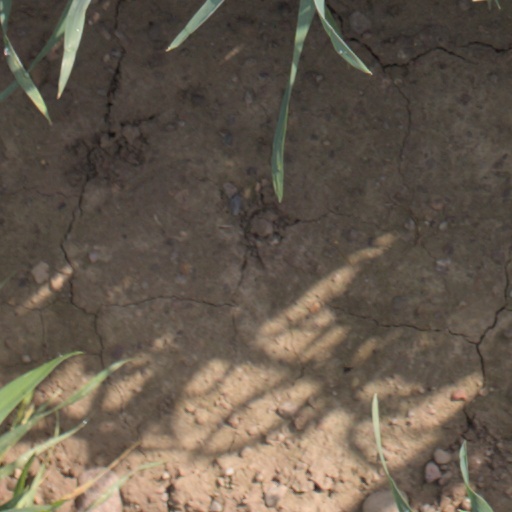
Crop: wheat